Mohammed Hanif Khan Shastri

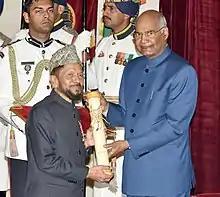
The President, Ram Nath Kovind presenting the Padma Shri Award to Mohammed Hanif Khan Shastri, at an Investiture Ceremony, at Rashtrapati Bhavan, in New Delhi on 16 March 2019

Mohammed Hanif Khan Shastri was an Indian Sanskrit scholar. He is winner of National Communal Harmony Award, in the individual category for the year 2009. The Government of India awarded him fourth highest civilian award Padma Shri (Literature & Education) in 2019. He has been professor at Rashtriya Sanskrit Sansthan.